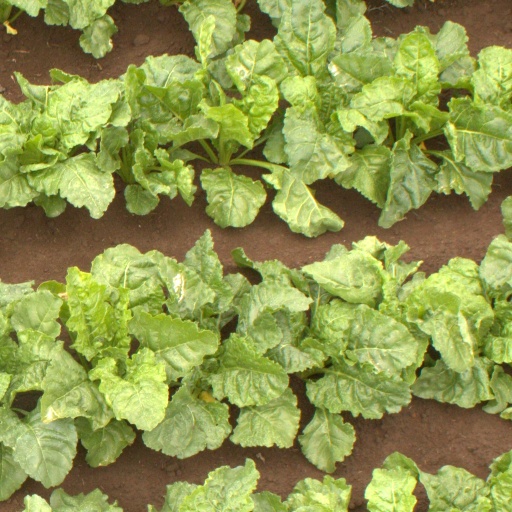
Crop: sugar beet